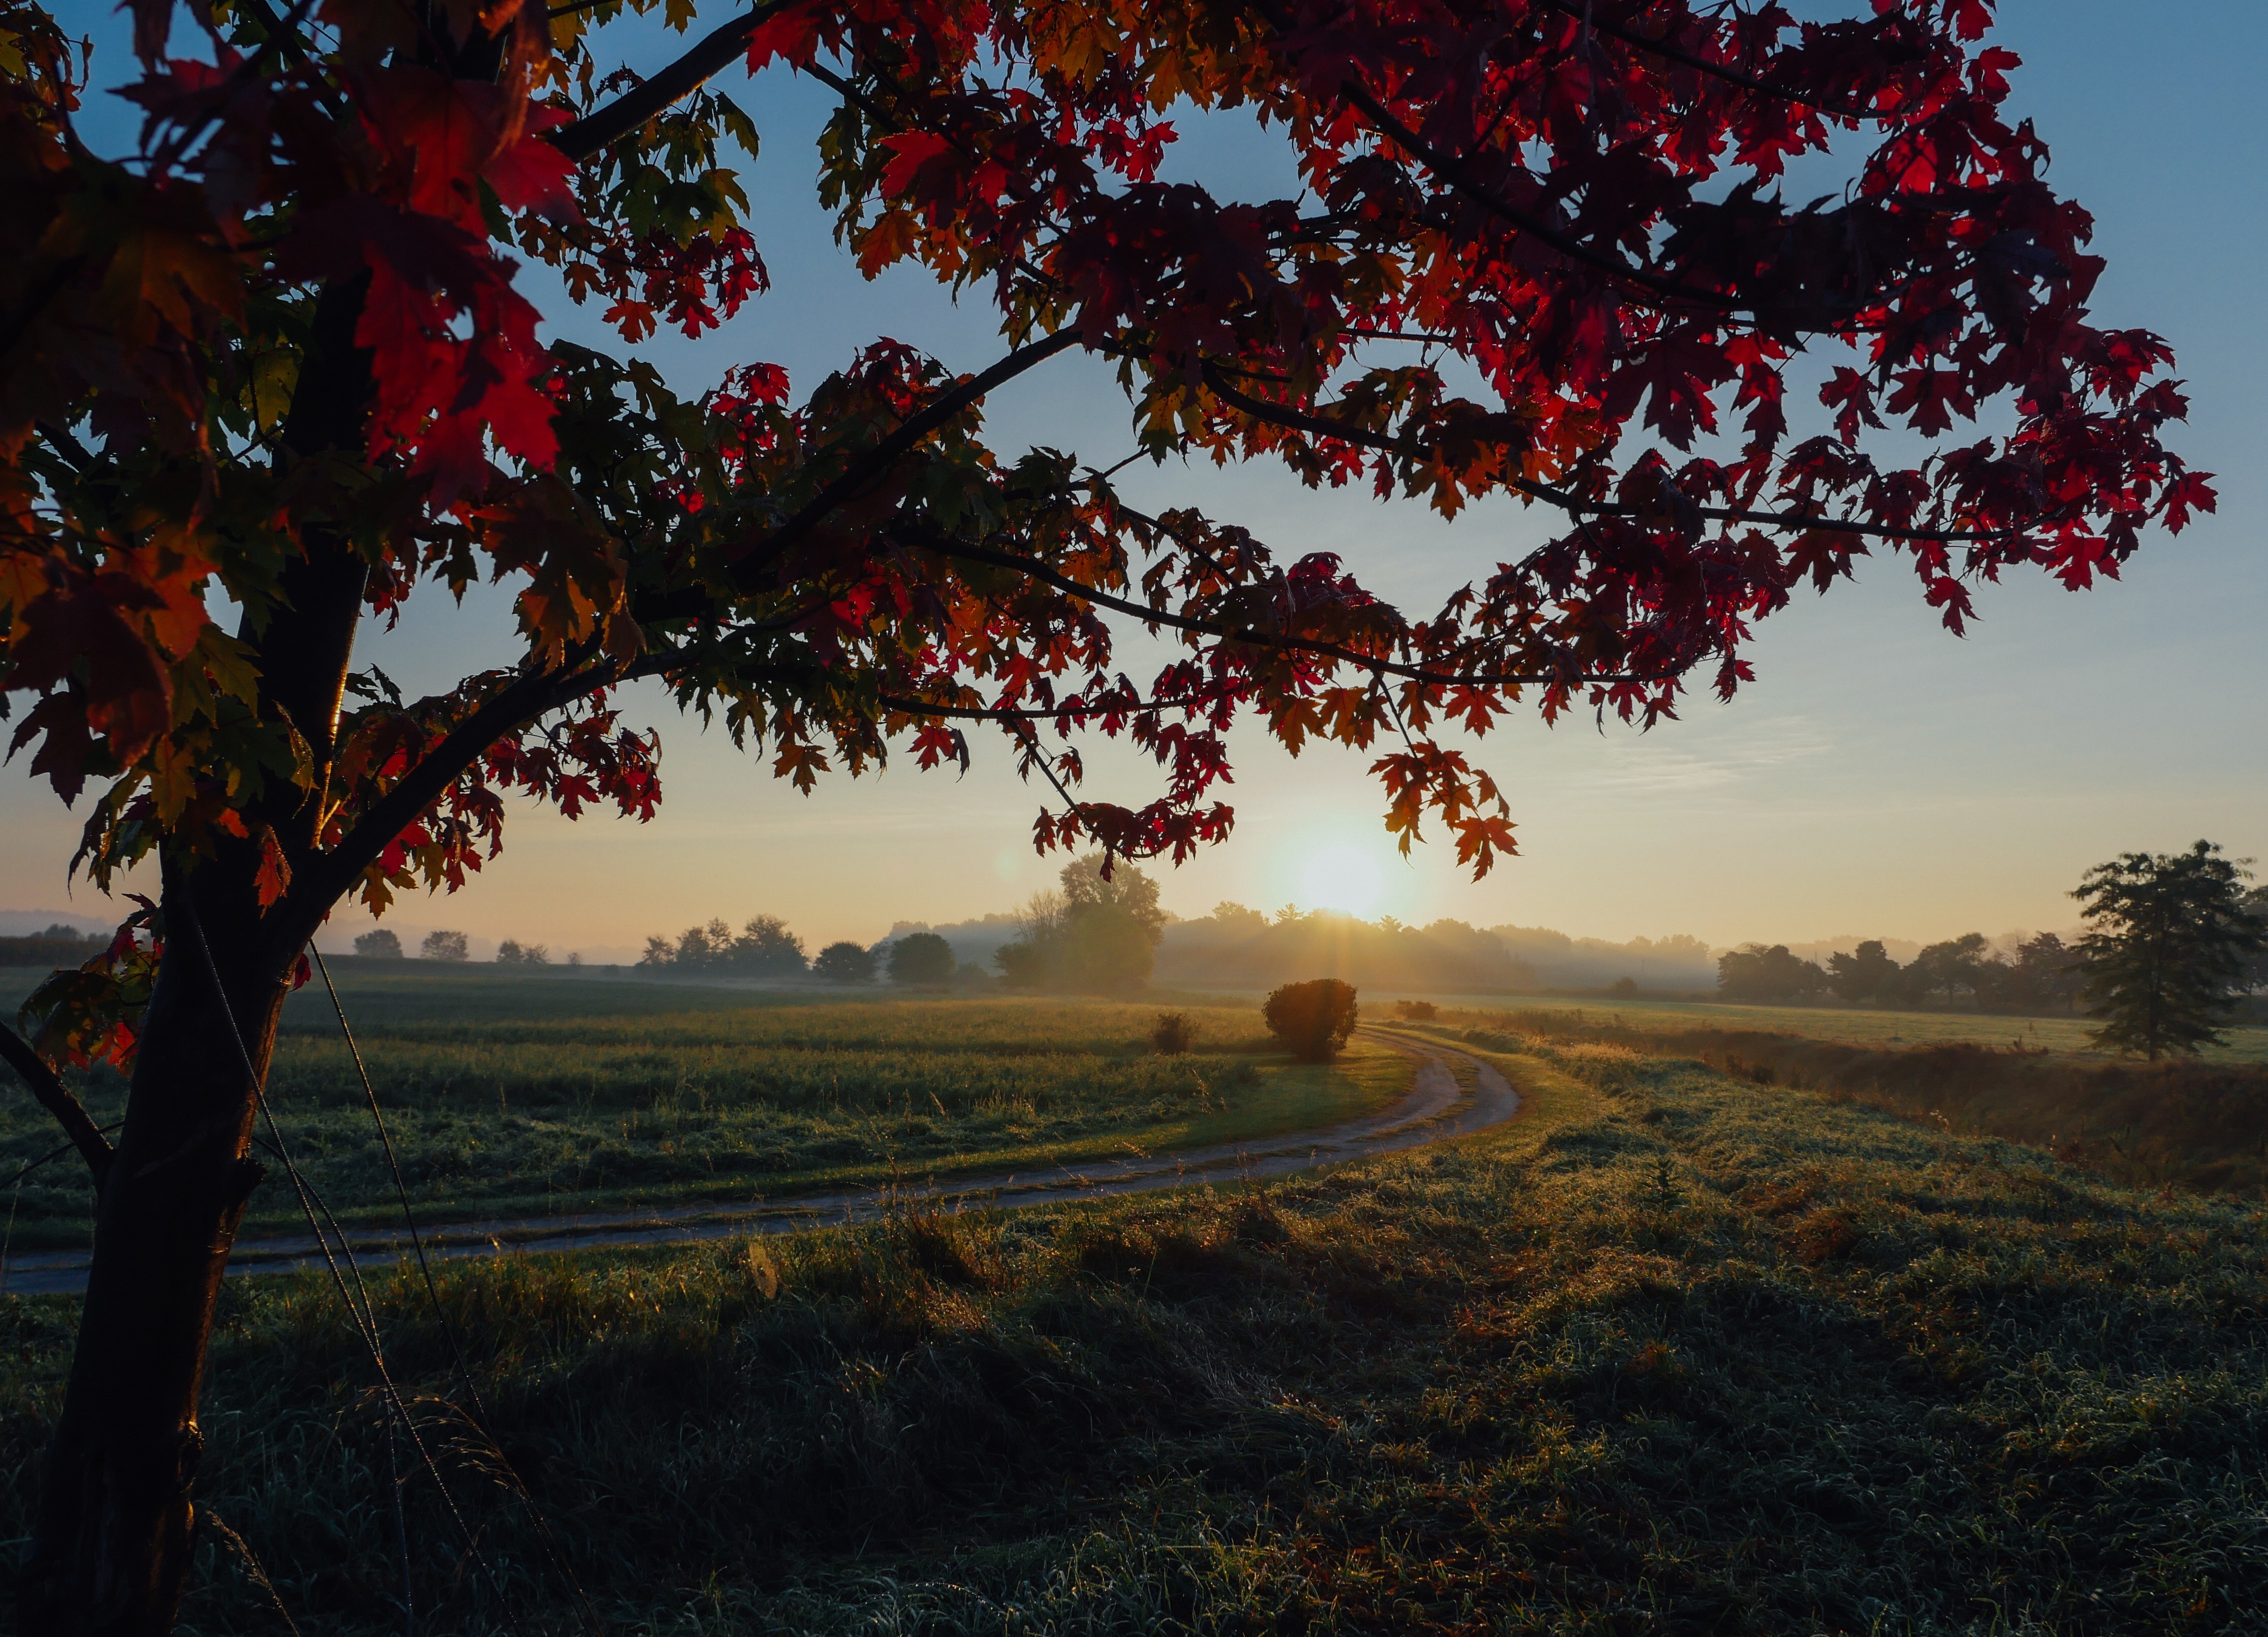
landscape, tree, nature, outdoor, branch, plant, sky, track, sunrise, sunset, road, field, countryside, sunlight, morning, leaf, fall, flower, dawn, dusk, foliage, evening, rural, golden, red, color, autumn, colorful, season, maple, maple tree, bright, seasonal, scene, october, fall foliage, fall leaves, rural area, atmospheric phenomenon, woody plant